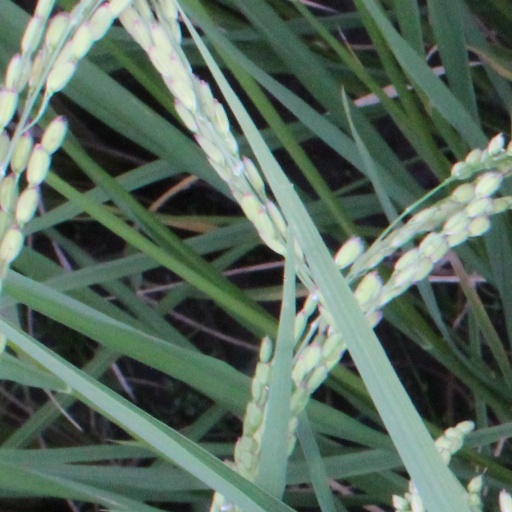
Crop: rice